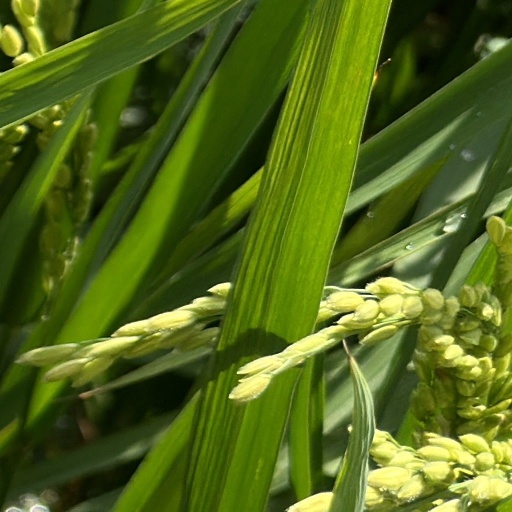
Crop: rice